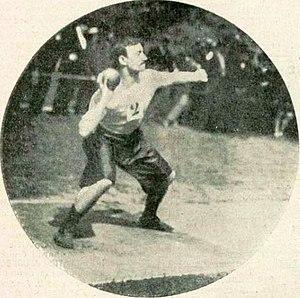
Émile Torchebœuf, champion de France de lancer de poids en 1900.
Émile Torcheboeuf, né le 17 juillet 1876 à Saint-Ouen et mort le 29 novembre 1950 à Paris, est un athlète français, spécialiste du saut en longueur. Il est médaillé de bronze aux Jeux olympiques d'été de 1900 à Paris.